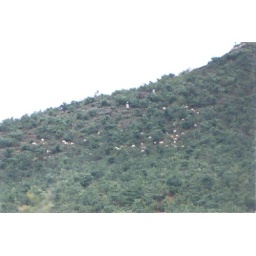
A grazer with his flock of sheep in  Devarayana Durga state forest in Tumkur district, Karnataka, south India.